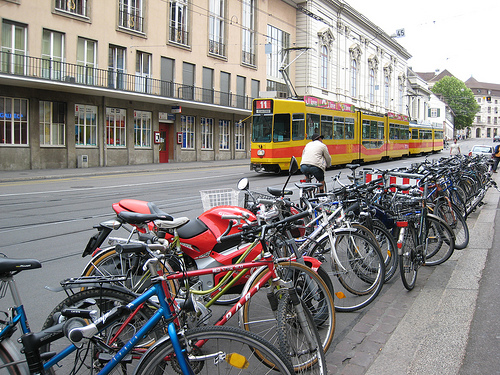
A row of bicycles, a train and a man in a hat riding a bike down the street.